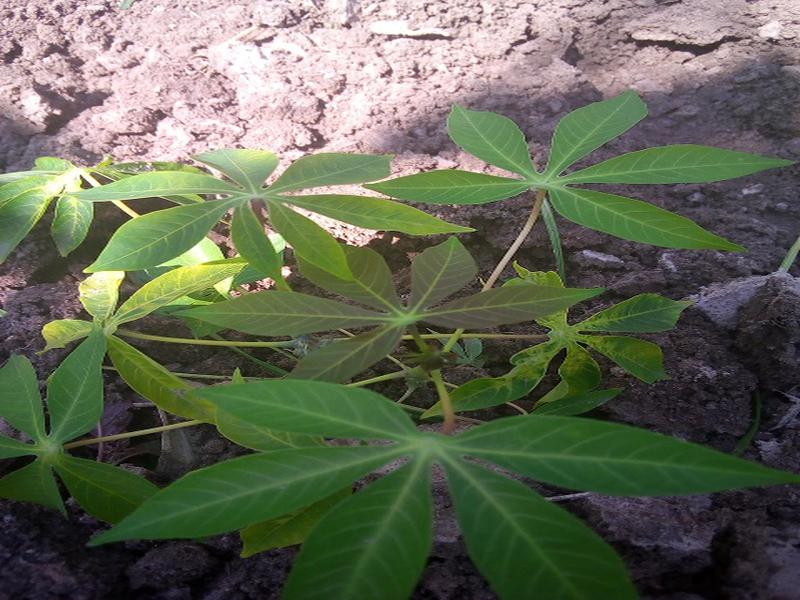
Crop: cassava
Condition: healthy